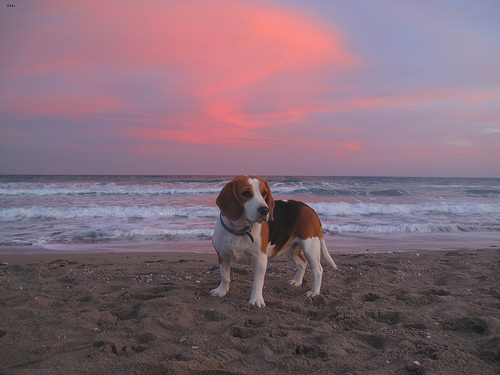
Breed: beagle